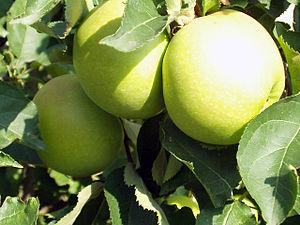
Les pommes des Alpes de Haute-Durance ont obtenu une Indication géographique protégée qui a été publiée au Journal Officiel de l'Union européenne le 17 avril 2010.